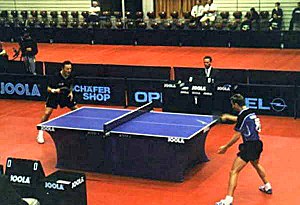
Bordtennis
Bordtenniskamp
Bordtennis er et boldspil for to eller fire spillere, hvor spillerne ved hjælp af bat på skift returnerer en let bold over et net, som er spændt ud på tværs af bordet. Formålet er at tvinge modstanderen til at begå fejl.